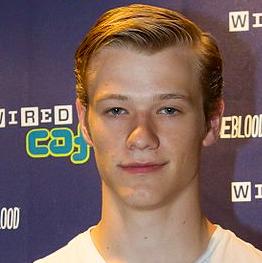
Age: 20